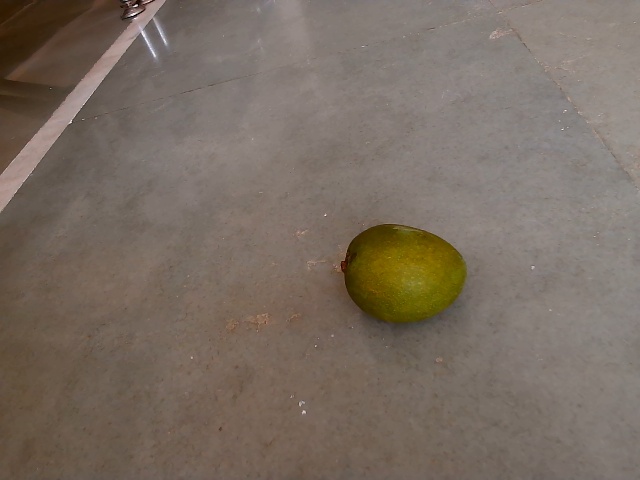
Label: Raw_Mango